KEYE-TV

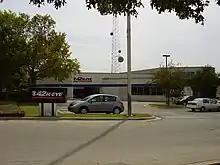
KEYE-TV's studios in Austin

KEYE-TV (channel 42) is a television station in Austin, Texas, United States, affiliated with CBS and Telemundo. Owned by Sinclair Broadcast Group, the station maintains studios on Metric Boulevard in North Austin and a transmitter on Waymaker Way on the city's west side.